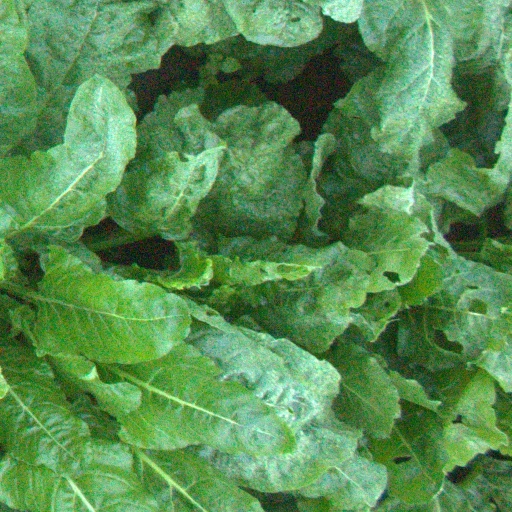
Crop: sugar beet